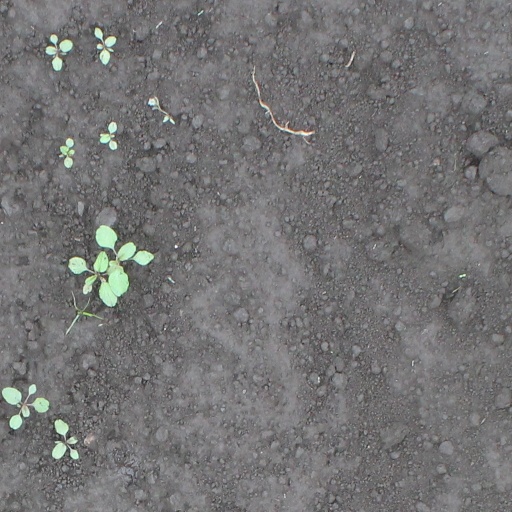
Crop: soybean